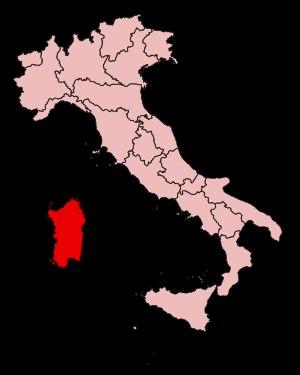
Marcus Porcius Cato, dit Caton l'Ancien ou Caton le Censeur par opposition à son arrière-petit-fils, Marcus Porcius Cato dit « Caton le Jeune » ou d'Utique, est un homme politique et un écrivain romain né en 234 av. J.-C. dans le municipe de Tusculum et mort en 149 av. J.-C. à Rome.